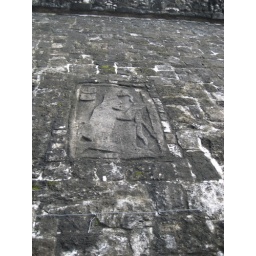
Carving in the wall of a ball court